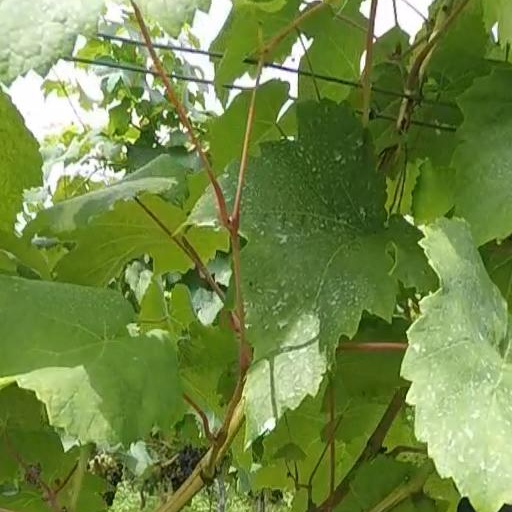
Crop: grape